Built (TV series)

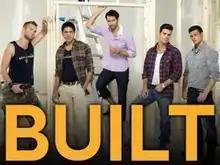

Built is an American reality television series on the Style Network that premiered on January 28, 2013. "Built" follows a Manhattan-based home decor and construction company that is staffed with all male models who also have experience as being handymen.